Massimo Ficcadenti

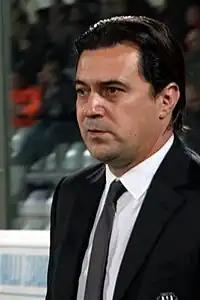
Ficcadenti as Cesena manager

Massimo Ficcadenti (born 6 November 1967) is an Italian football manager and former player who played as a midfielder.